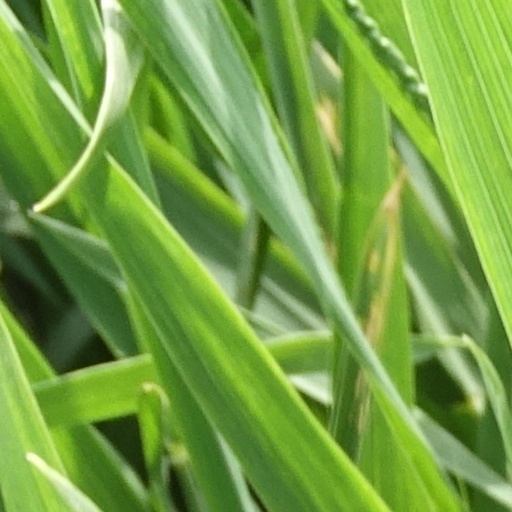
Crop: wheat